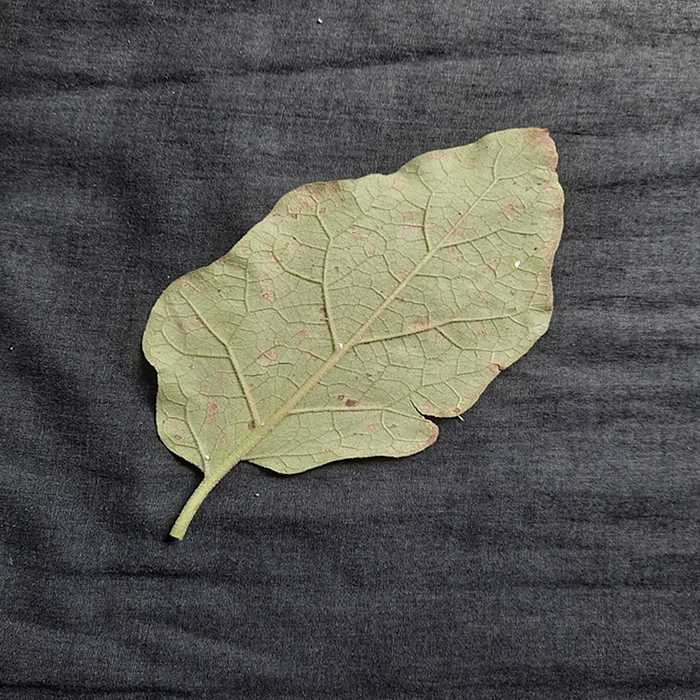
Plant: Eggplant
Label: Eggplant Cercopora leaf spot